Histology of the vocal cords

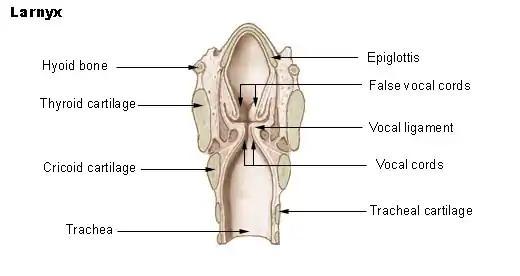
Larynx showing vocal ligaments

The next three layers comprise lamina of lipopolysaccharides (LPs), which are stratified by their histological composition of elastin and collagen fibers, with fibroblast, myofibroblast and macrophages interspersed sparsely. The superficial layer lipopolysaccharides (SLLPs), also known as Reinke's space, is composed of amorphous substance and microfibrils which allows this cover layer to "slide" over the deep layer easily. The vibratory and viscoelastic characteristics of the human vocal cords are mainly attributed to the molecular composition of SLLPs. In normal vocal folds, the jelly-like "Reinke's space" is very loose and abundant with interstitial proteins such as hyaluronic acid, fibronectin, proteoglycan like fibromodulin, decorin and versican. All these extracellular matrix components together regulate the water content of vocal fold and render the viscous shear property for it. The squamous epithelium and superficial lamina propria form the vocal mucosa which serves as vibratory component in phonation. The mucosa layer vibrates at a frequency range of 100–1000 Hz and displacement at 1mm approximately. The intermediate layer of L.P.s consists primarily of elastic fibre, while the deep layer L.P. consists of fewer elastin and more collagen fibres. These two layers have poor differentiated boundaries but are increasingly stiffer than SLLPs. The intermediate and deep layers of lipopolysaccharides compose the vocal ligaments which are enclosed within the vocal folds and are responsible for strain in phonation. Within the extracellular matrix community of vocal ligament, fibrous proteins such as elastin and collagen are pivotal in maintaining the proper elastic biomechanical property of vocal fold. Elastin fibers impart the flexibility and elasticity of the vocal folds and, collagen is responsible for the resistance and resiliece to tensile strength. The normal strain level of vocal ligament ranges from 0–15% during phonation These fibrous proteins exhibit distribution variations spatially and temporally due to fibroblast turnover during tissue maturation and aging. Each vocal ligament is a band of yellow elastic tissue attached in front to the angle of the thyroid cartilage, and behind to the vocal process of the arytenoid cartilage.